Kinneil House

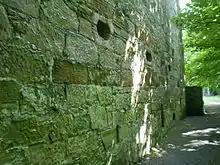
16th-century Gunloops face the ravine to the West

The lands of Kinneil with Larbert and Auldcathy were given to Walter Fitz Gilbert, an ancestor of the Hamilton family, by Robert the Bruce in 1323. A charter of 1474 mentions the castle of "Kynneil called Craig Lyown", lands to be reclaimed from the sea, and saltpans which added to the estate income. The Castle of Lyon may have been near the sea at Snab Brae, and is remembered by the name of Castleloan housing estate. There was a deer park at Kinneil from an early date, and in November 1503 James IV sent a man to bring deer nets from Kinneil to Falkland Palace. James IV came to Kinniel in July 1508 to see Lord Hamilton's horses.